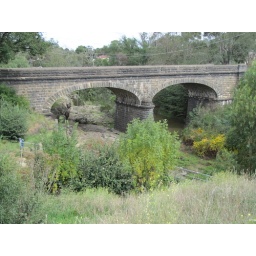
Old Bluestone road bridge over Jacksons Creek, Riddell Rd, Sunbury (Vic. Australia) - now used for pedestrians and bikes.